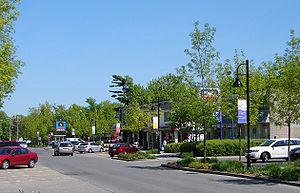
Beaconsfield est une ville québécoise de l'agglomération de Montréal dans la région administrative du même nom, au Canada.